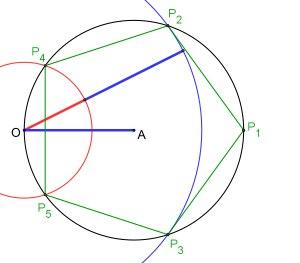
Le nombre d'or est une proportion, définie initialement en géométrie comme l'unique rapport a/b entre deux longueurs a et b telles que le rapport de la somme a + b des deux longueurs sur la plus grande soit égal à celui de la plus grande sur la plus petite c'est-à-dire lorsque :